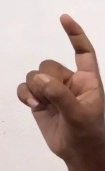
ASL sign: Z